Samuel Milby Harrington

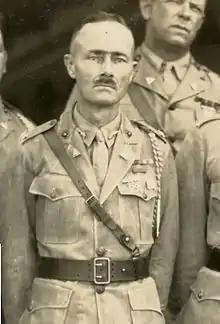
Harrington with the Guardia Nacional de Nicaragua

Samuel Milby Harrington (November 13, 1882 – March 31, 1948) was an officer of the United States Marine Corps with the rank of brigadier general. His last service assignment was the president of the Permanent General Court Martial Board during World War II. He is the author of "The Strategy and Tactics of Small Wars" from 1921 and co-author of "Small Wars Manual".